The Harvard Lampoon

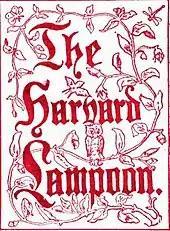
Title Dingbat from an 1886 "Lampoon"

The Harvard Lampoon is an undergraduate humor publication founded in 1876 by seven undergraduates at Harvard University in Cambridge, Massachusetts.